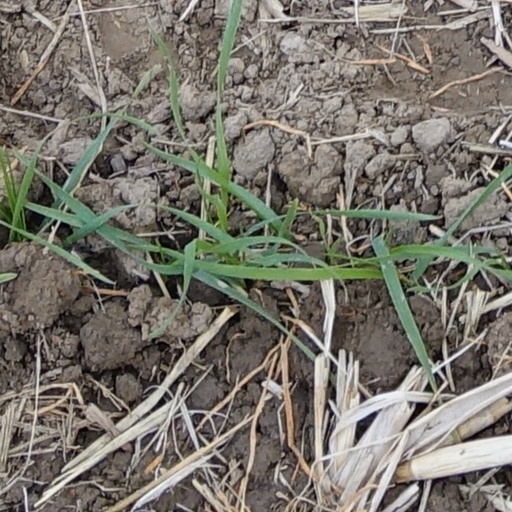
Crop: wheat